Parc Monceau

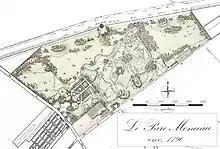

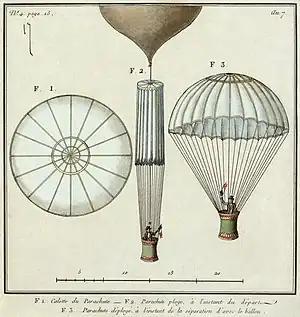
Schematic depiction of André-Jacques Garnerin's parachute used in the Parc Monceau descent of 22 October 1797. Illustration dates from the early nineteenth century.

In 1797, Parc Monceau was the site of the first silk parachute jump, when André-Jacques Garnerin jumped from a Montgolfier hot air balloon, landing in the park where a large crowd was gathered.